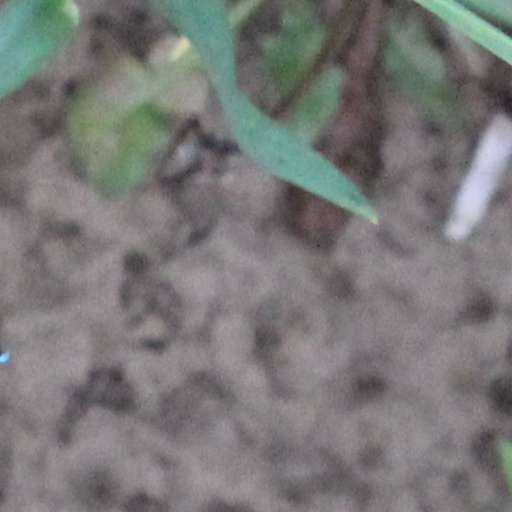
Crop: wheat